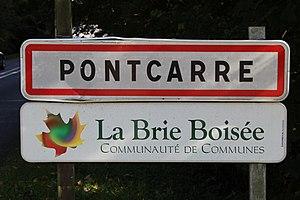
Panneau d'entrée dans Pontcarré.
Pontcarré est une commune française située dans le département de Seine-et-Marne en région Île-de-France.